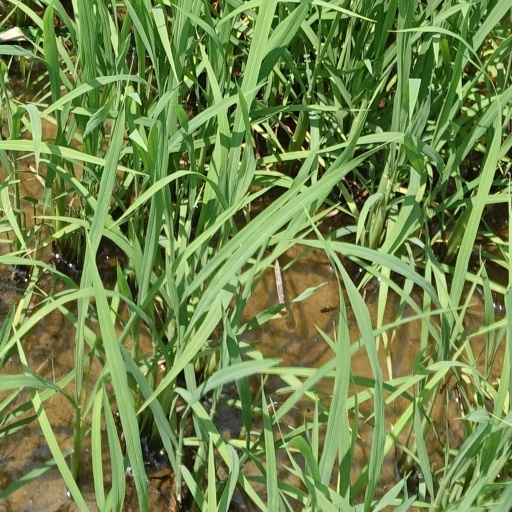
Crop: rice